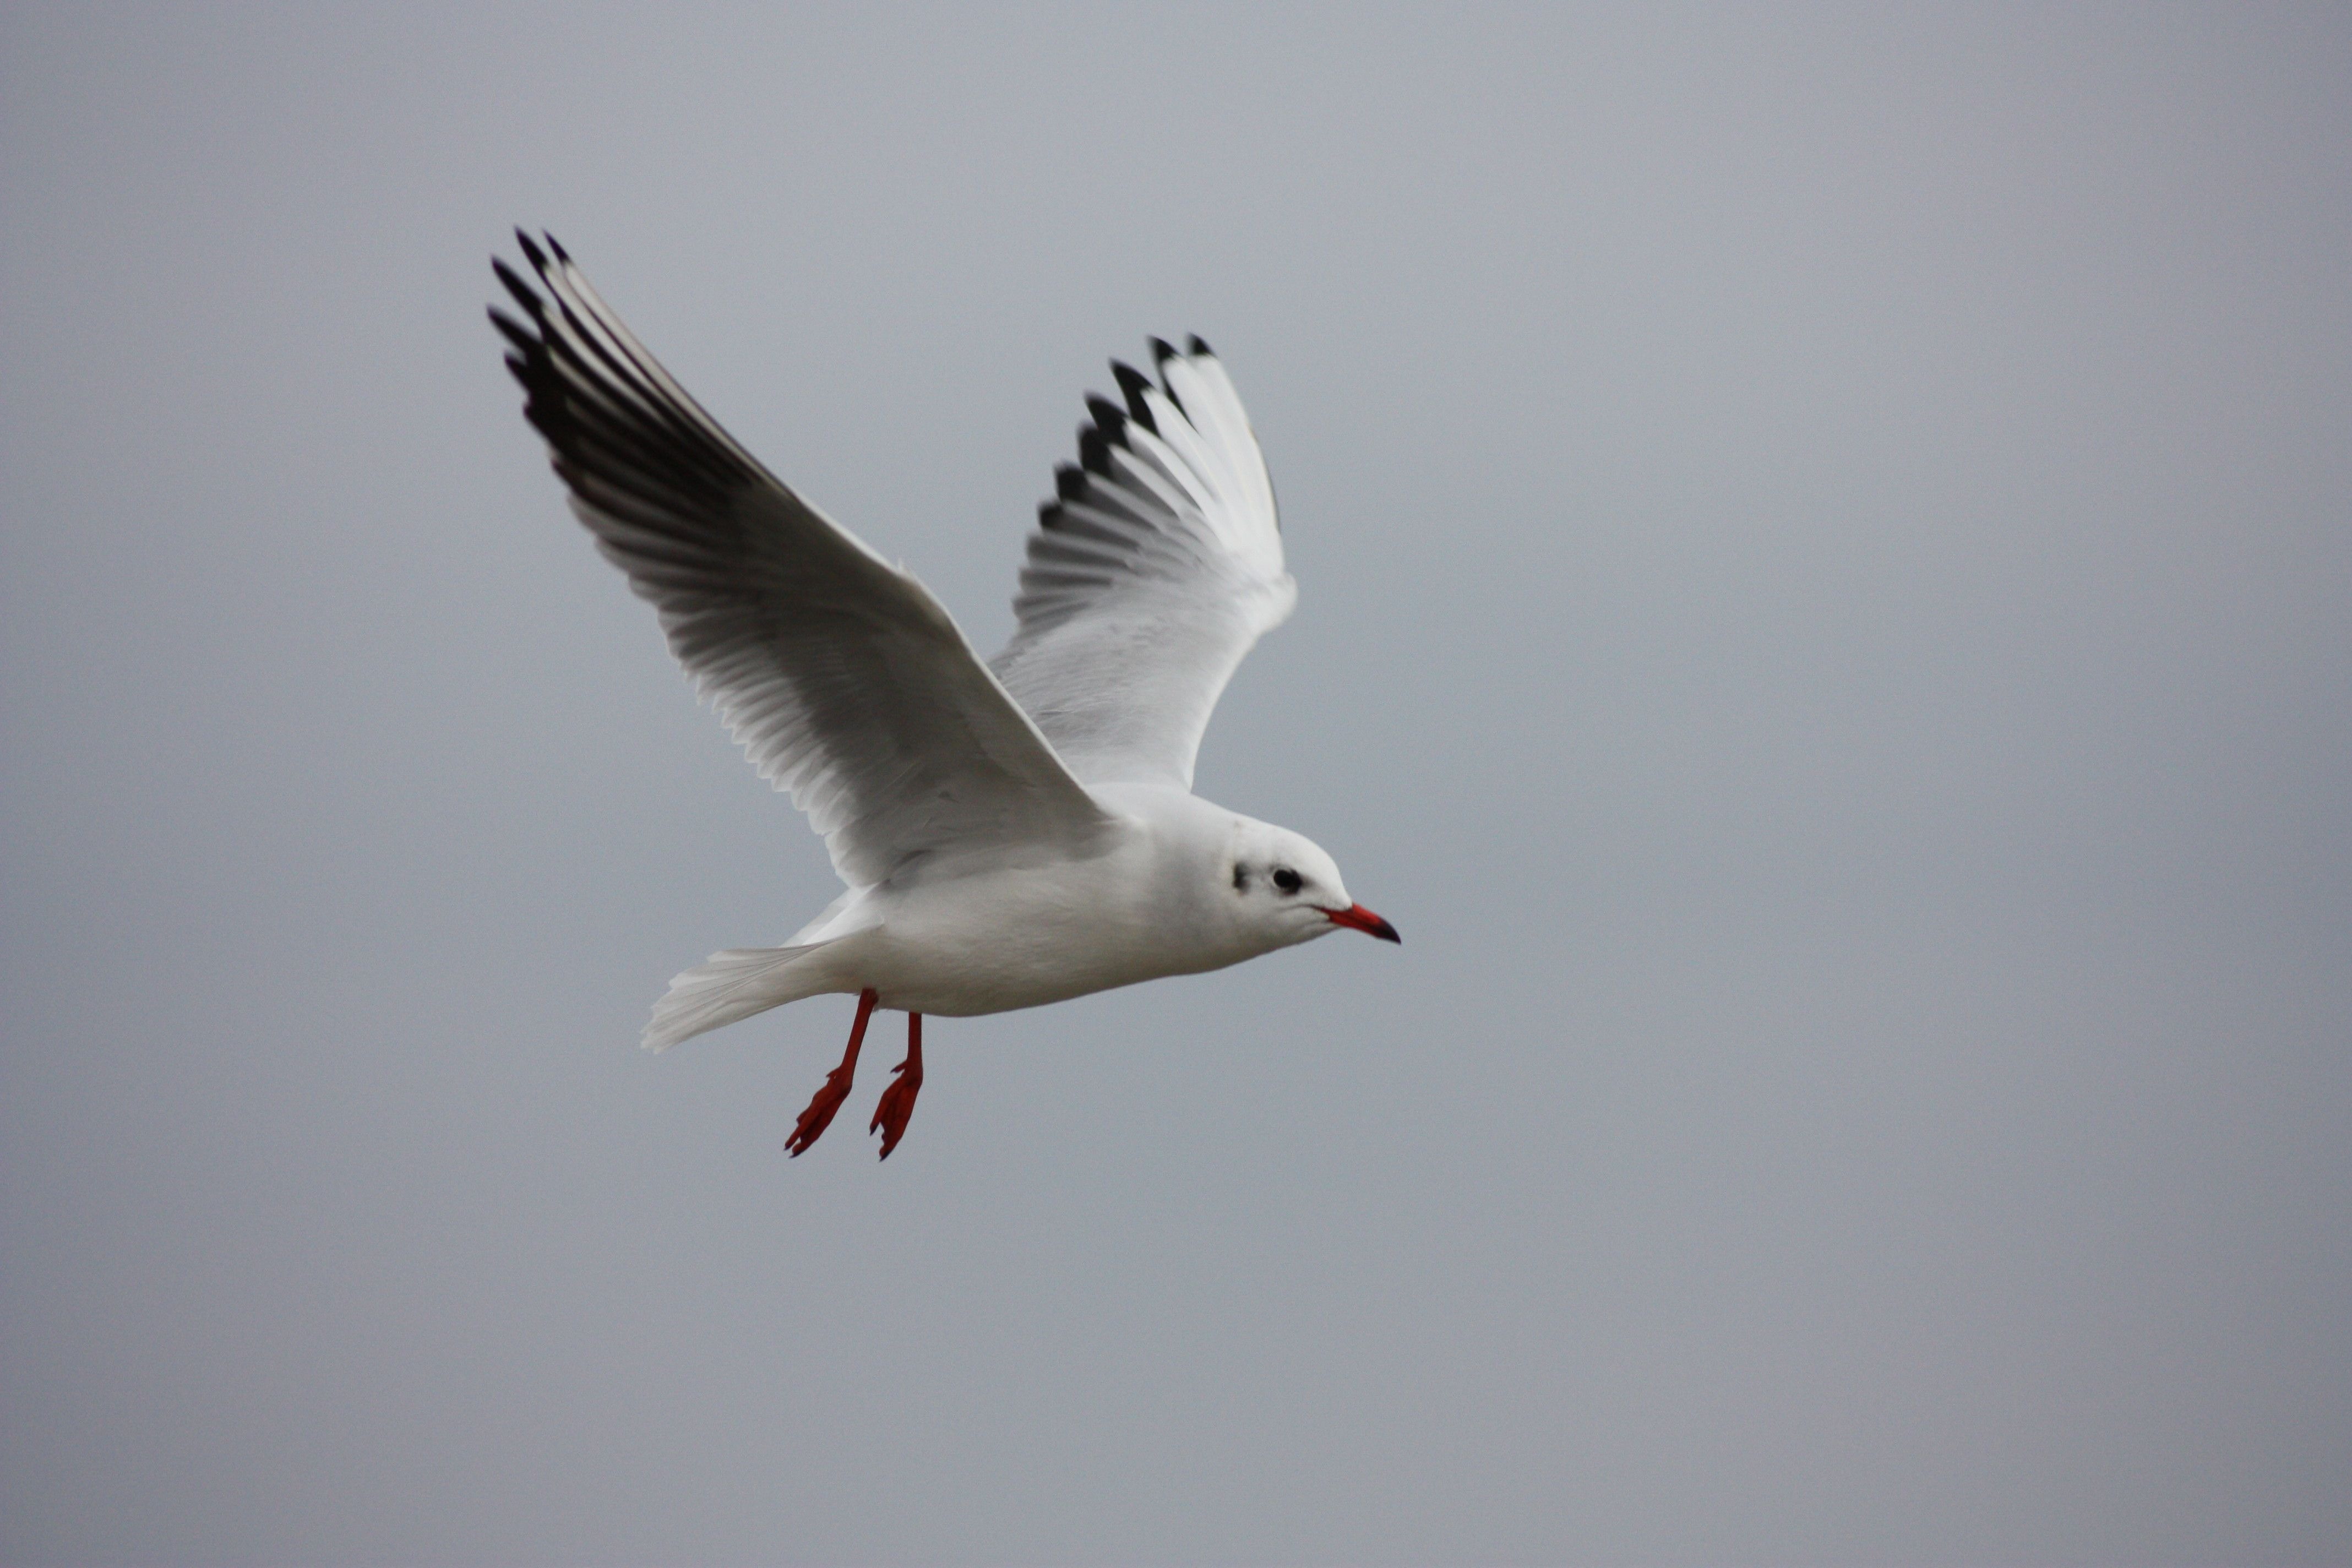
beach, bird, wing, sky, seabird, seagull, gull, beak, flight, vertebrate, charadriiformes, european herring gull